Kanaanbadet

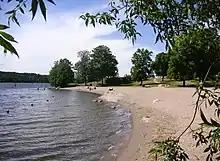
Kanaanbadet (2008)

Kanaanbadet (Kanaan beach), is a public beach by the lake Mälaren (a lake located outside Stockholm, Sweden). The beach is not far west of Blackeberg in the Hässelby-Vällingby area and is a part of the Grimsta nature reserve.